Ioannis Velissariou

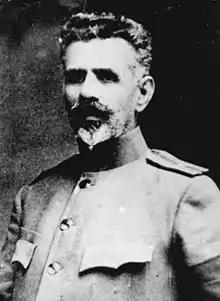
Velissariou in uniform.

Ioannis Velissariou (26 November 1861 – 13 July 1913) was a Hellenic Army officer and hero of the Balkan Wars. He is considered to be one of the most important figures in the military history of modern Greece. He had a decisive role in the Battle of Bizani during the First Balkan War (1912–1913), forcing the Ottoman Army to surrender unconditionally.